Bring It On: The Musical

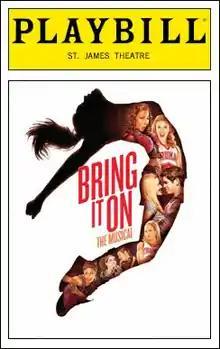
Official Playbill for the Broadway production

Bring It On: The Musical is a musical with music by Tom Kitt and Lin-Manuel Miranda, lyrics by Amanda Green and Miranda, and book by Jeff Whitty. The musical, loosely based on the 2000 film of the same name written by Jessica Bendinger, focuses on the competitive world of cheerleading and over-the-top team rivalries.